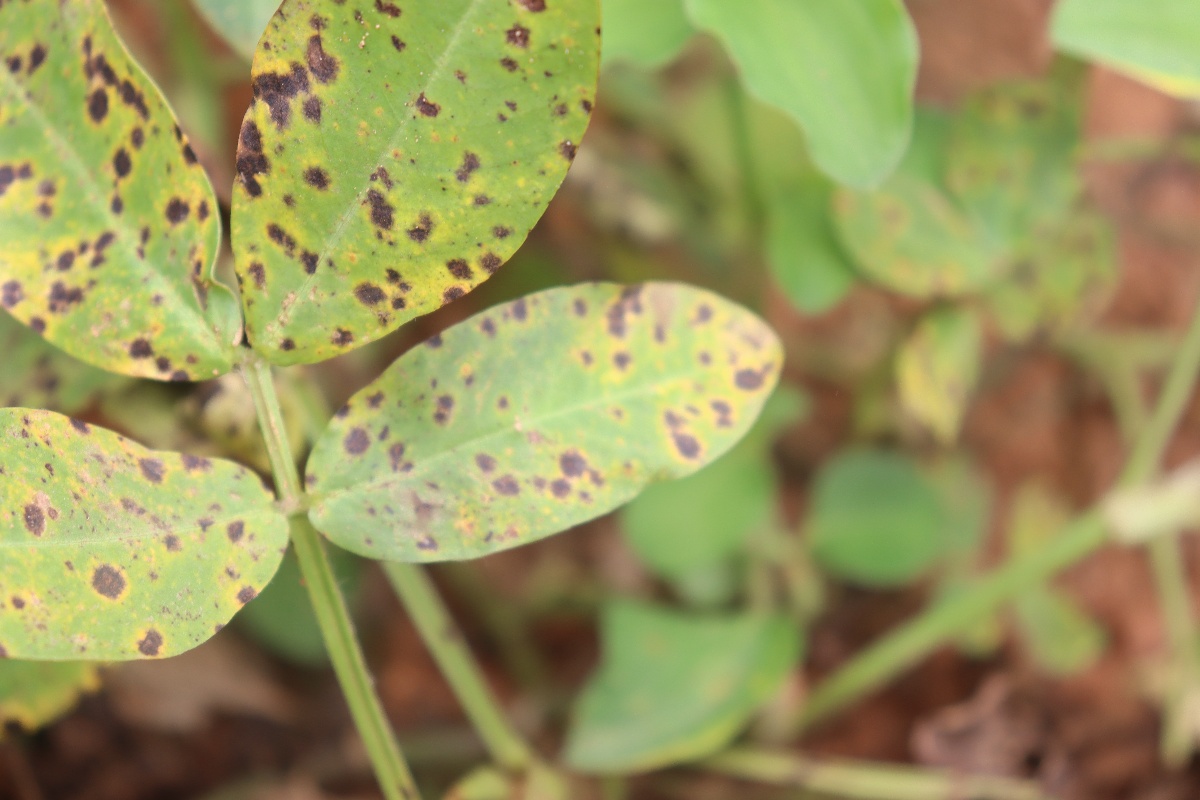
Label: late leaf spot